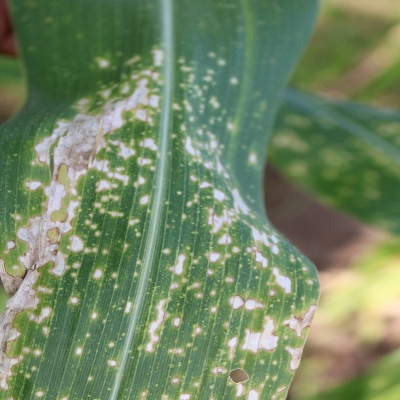
Crop: Maize
Condition: leaf blight